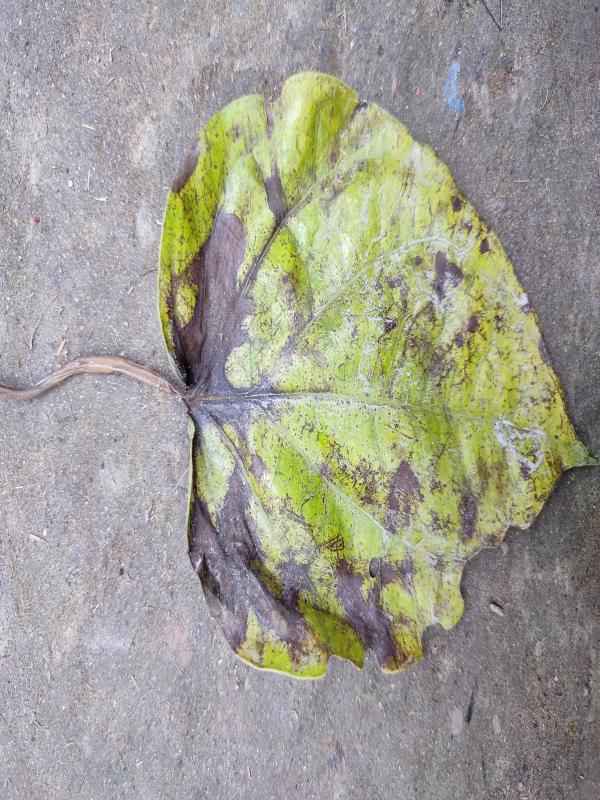
Label: Dried_Leaf